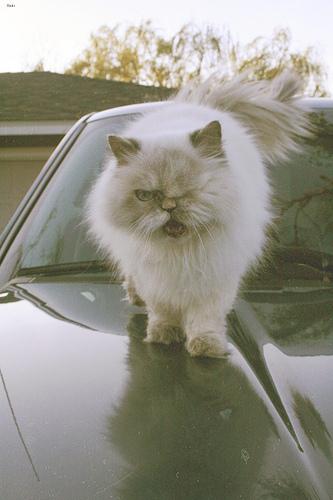
Breed: Persian